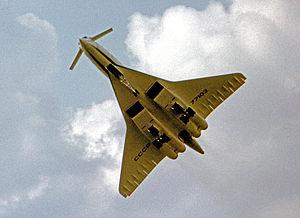
Le 3 juin 1973, à 15 h 29, un Tupolev Tu-144 s'écrase au cours d'une démonstration en vol lors du 30ᵉ Salon du Bourget. L'accident, provoqué par une modification technique effectuée entre le vol du samedi et celui du dimanche, cause la mort des six membres d'équipage et de huit personnes au sol.